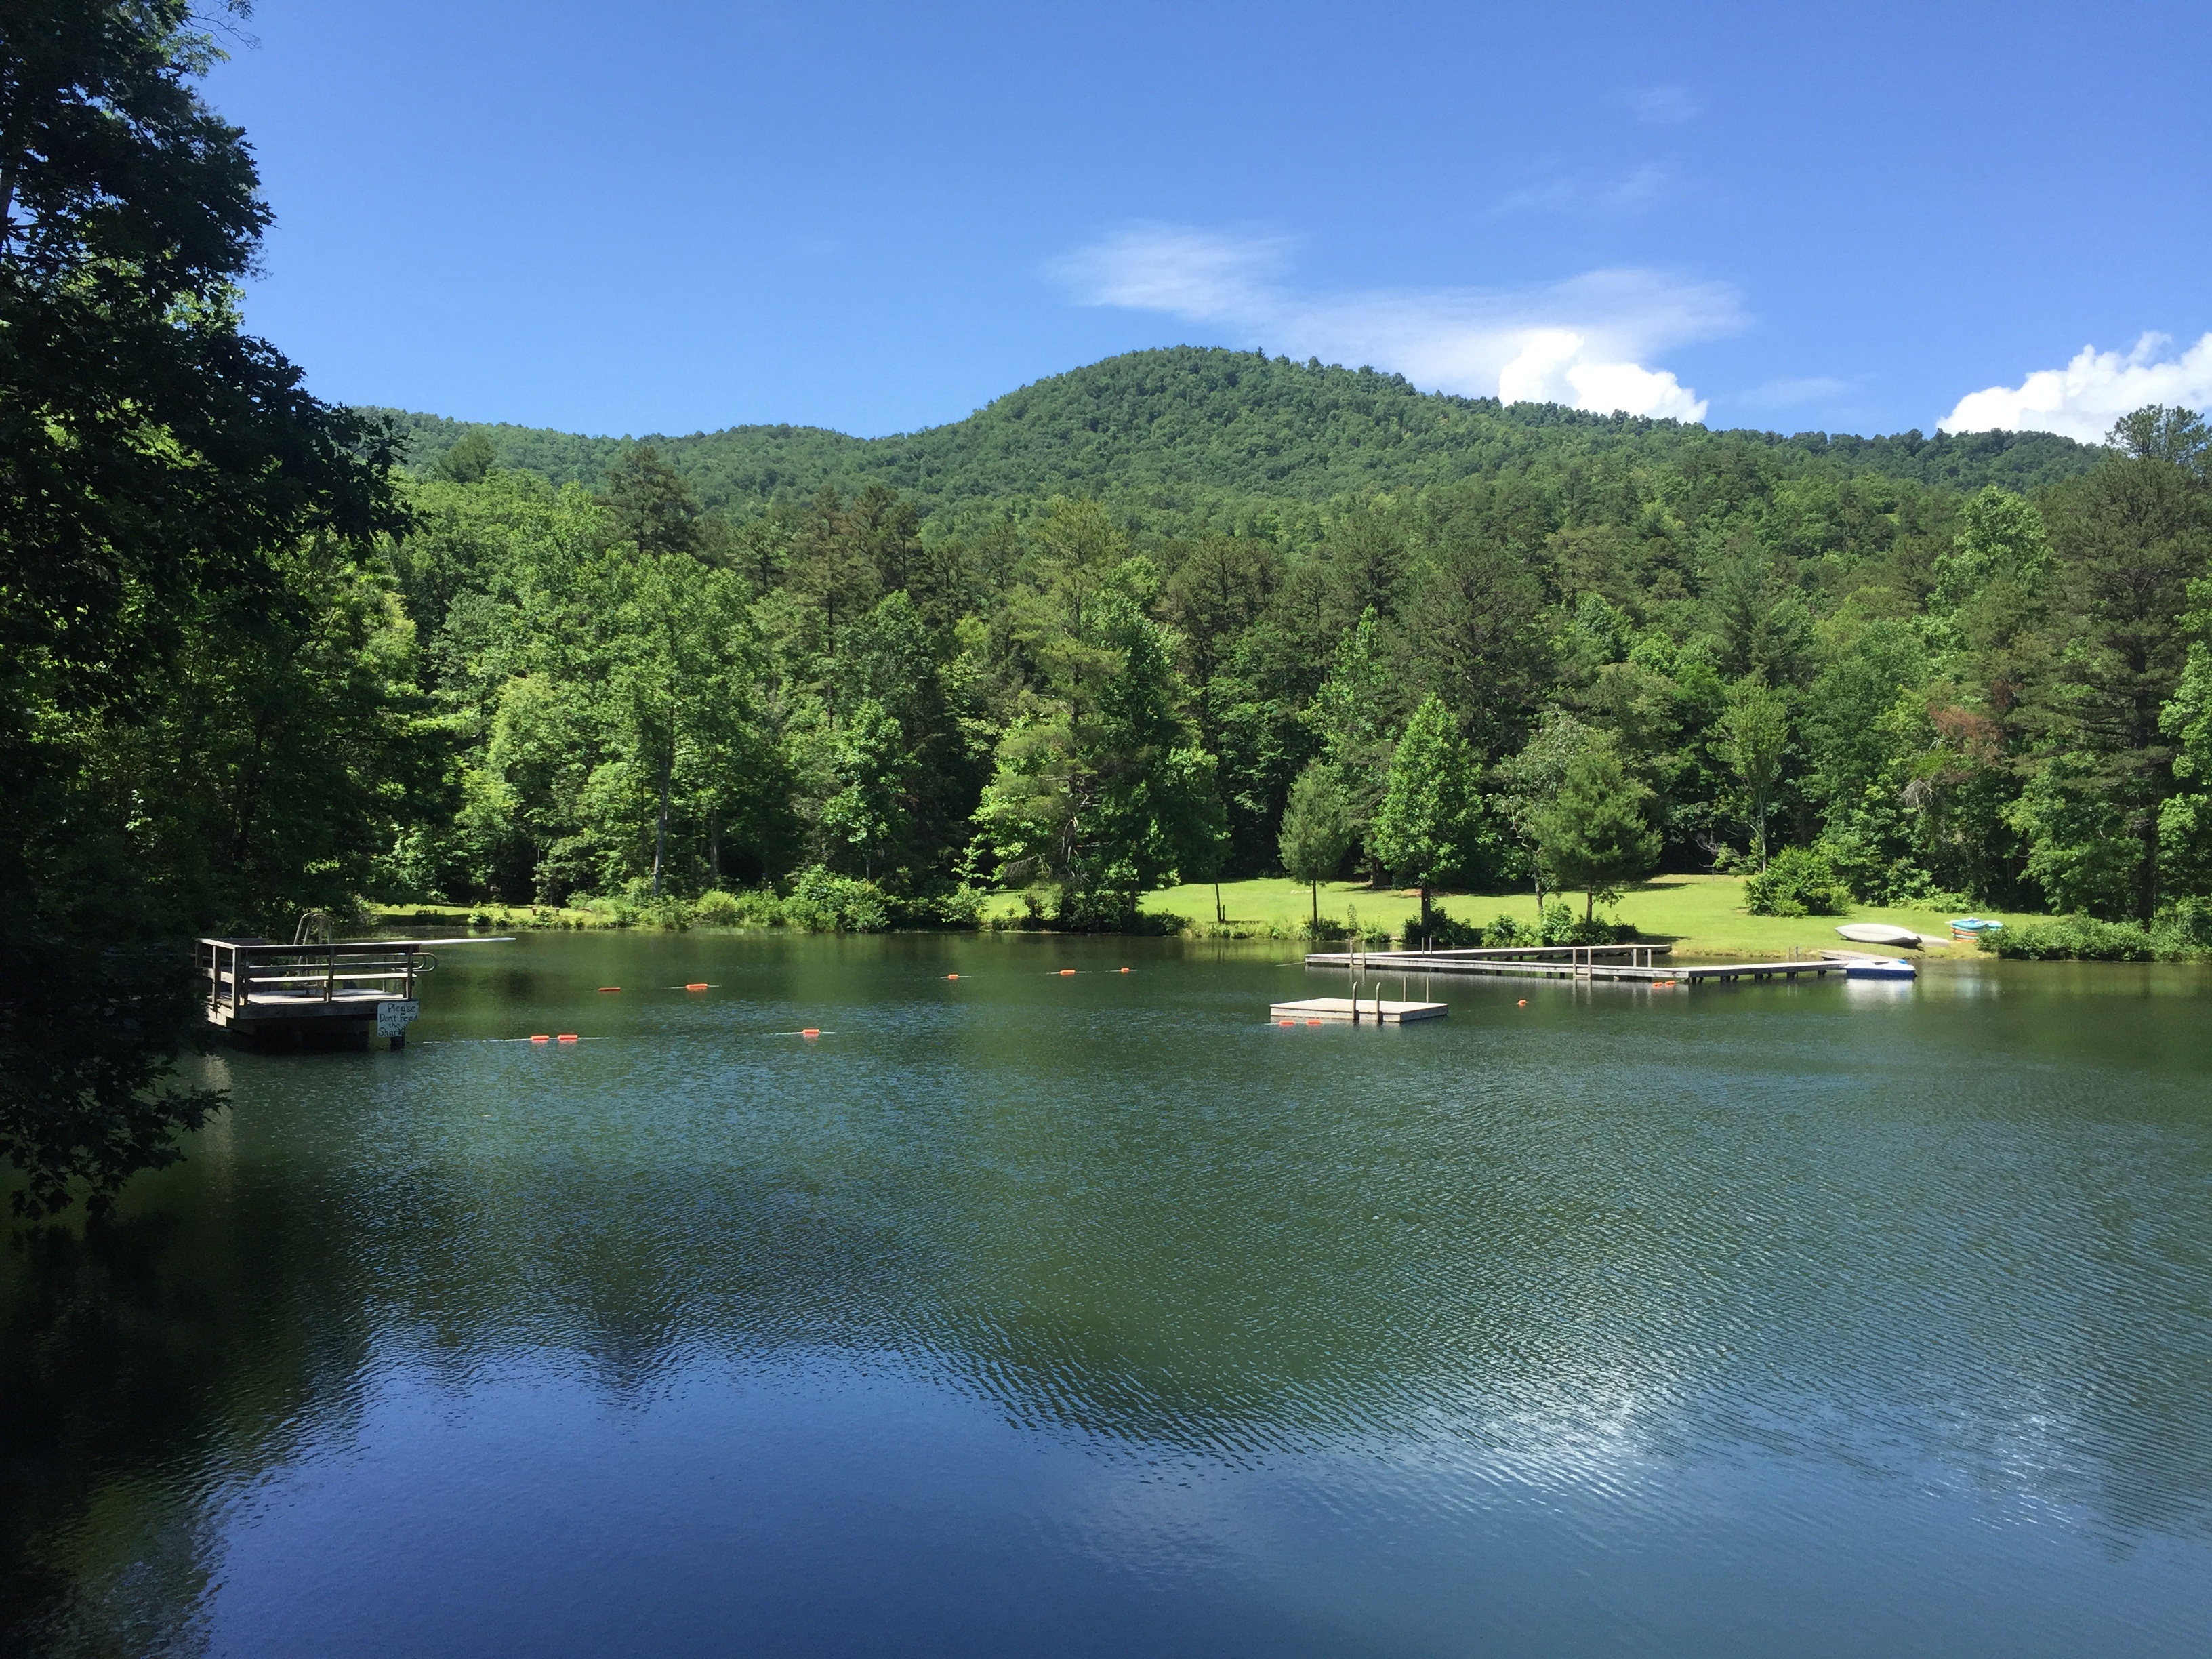
tree, water, nature, forest, wilderness, mountain, lake, river, pond, reflection, reservoir, body of water, trees, mountain lake, georgia, loch, camp dixie